Stary Służew

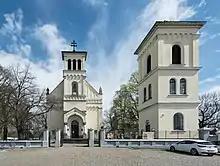
The Catholic St. Catherine's Church in Stary Służew in 2020. Its parish was established in 1238, while the current building in 1848.

Signs of human settlements from the Stone Age (4000 BCE and 2000 BCE), Bronze Age (3300 BCE to 1200 BCE), and of the Lusatian culture (1300 BCE to 500 BCE) have been found in the area of Warsaw Escarpment and Służewiec Stream.